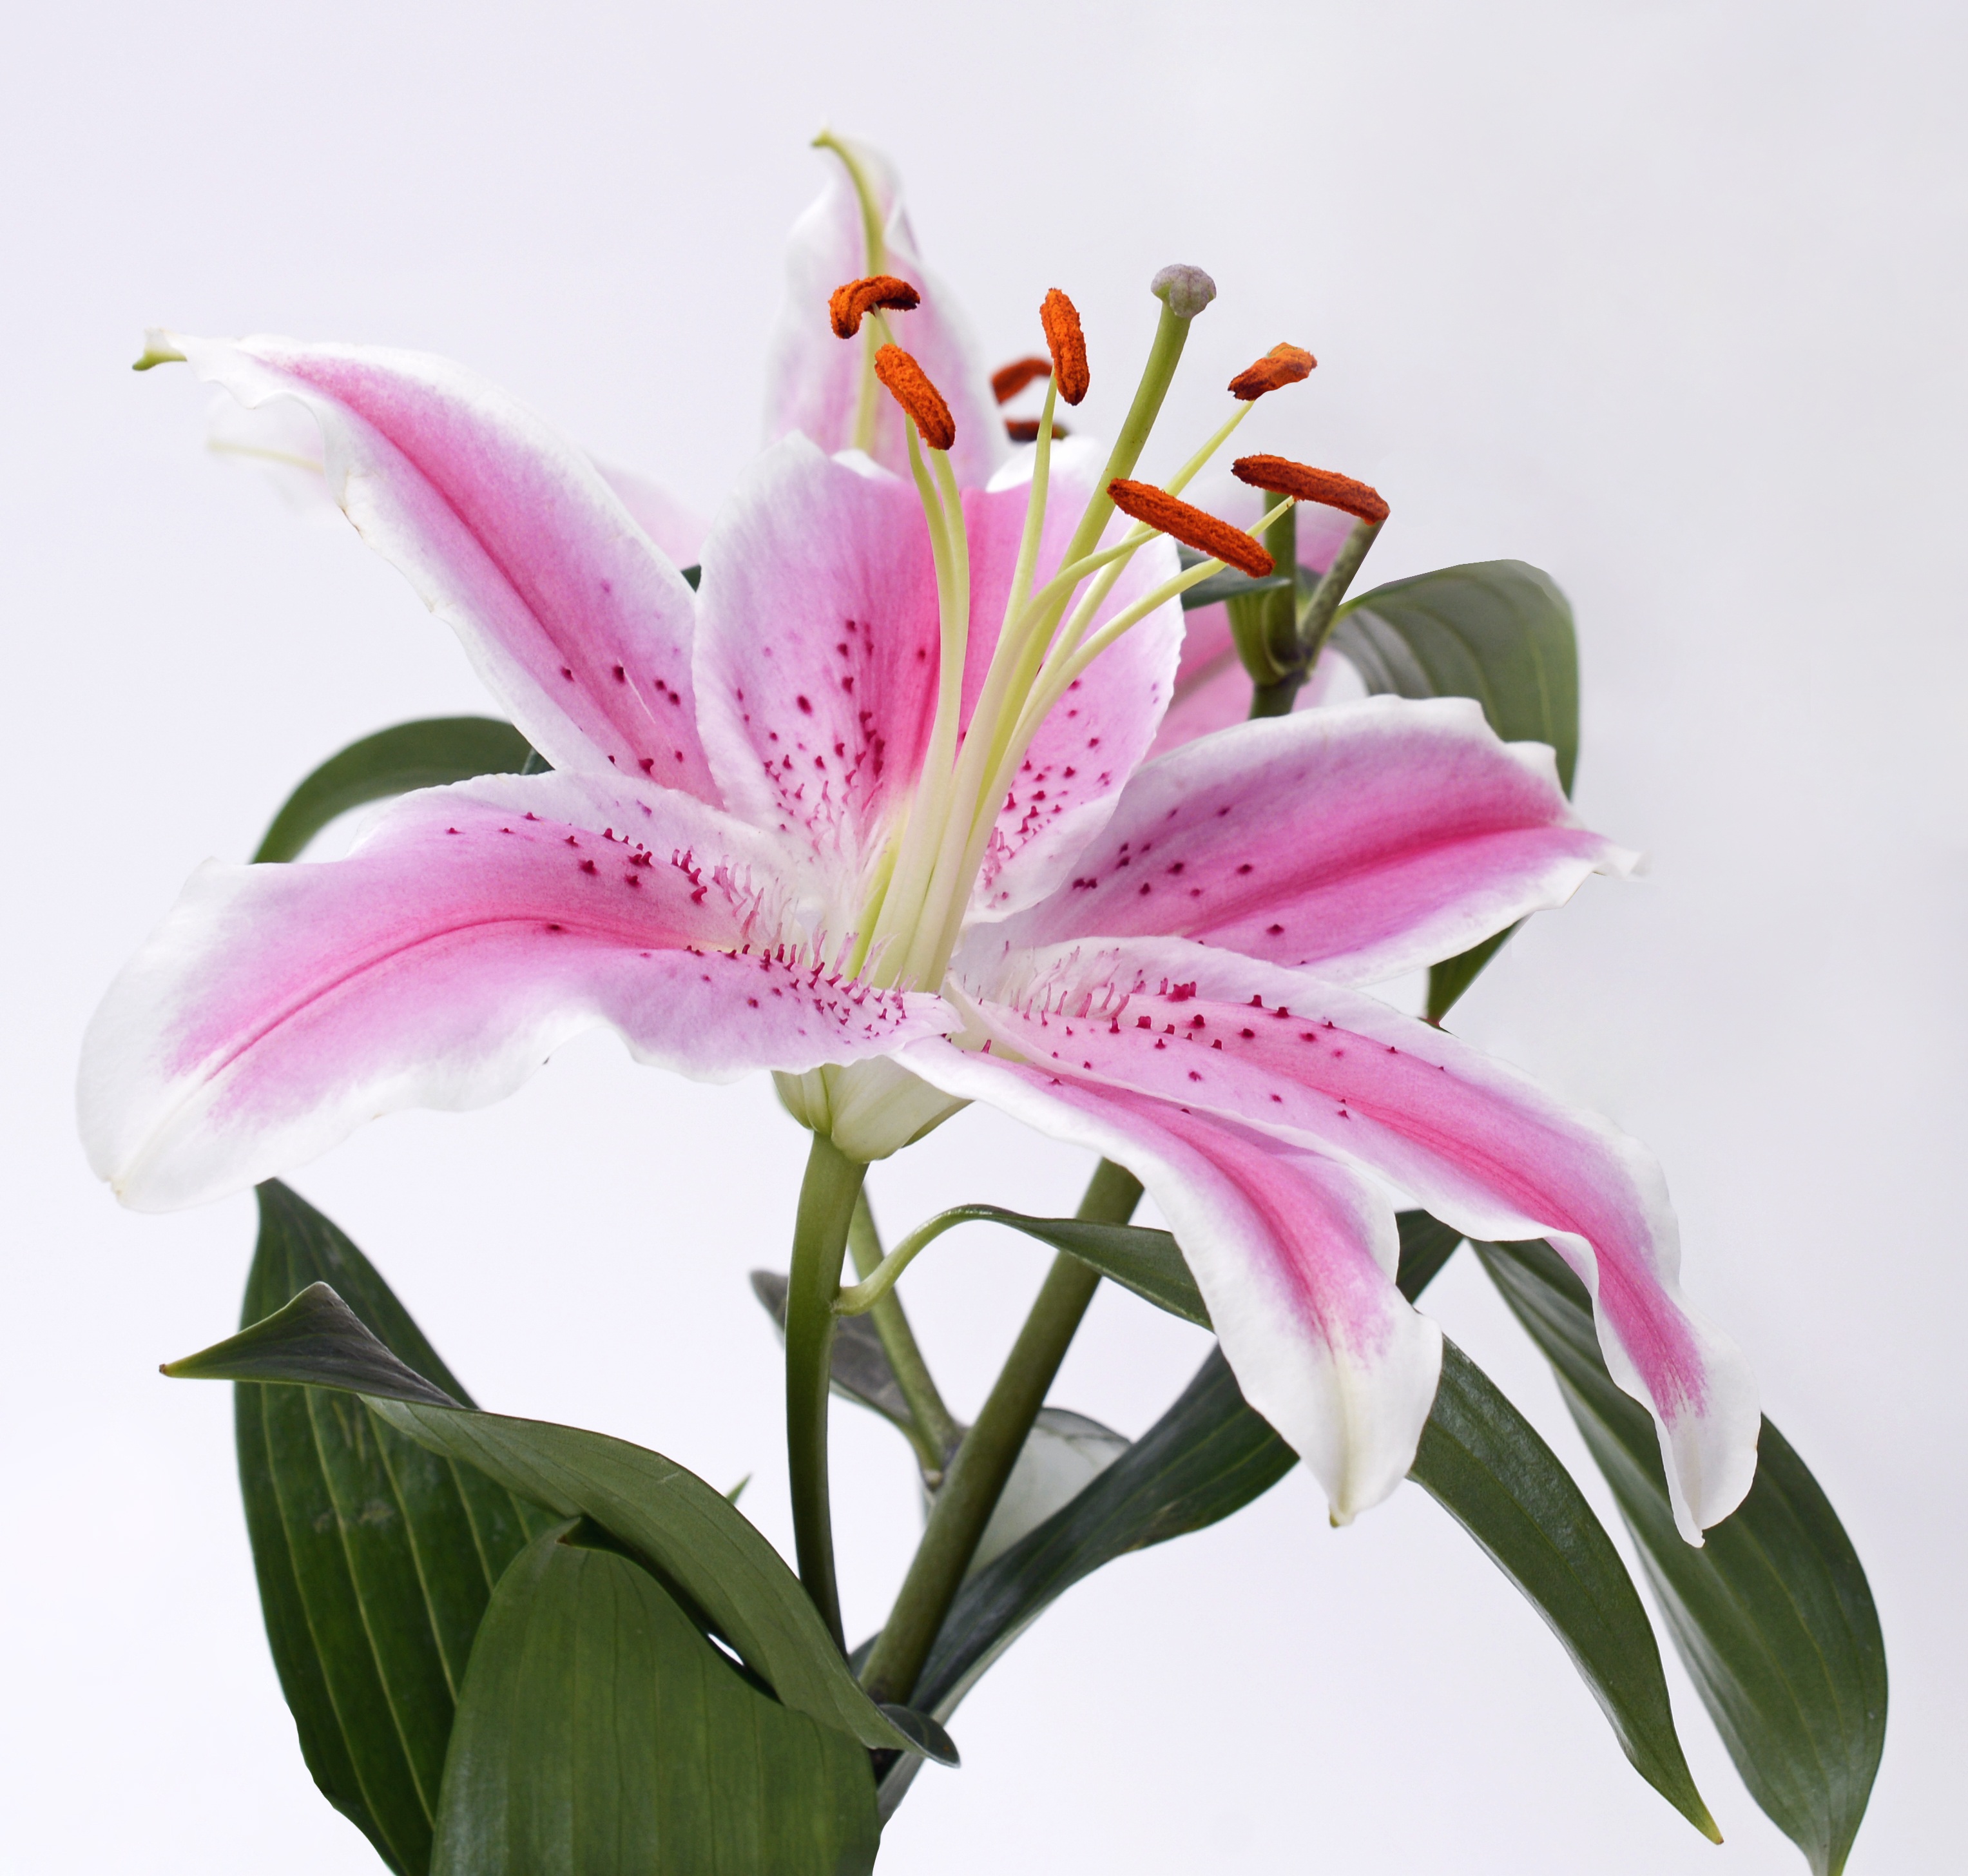
nature, blossom, plant, white, flower, petal, bloom, green, stamp, pink, close, flora, stamen, lily, floristry, pink flower, ornamental plant, flowering plant, ornamental flower, pink lily, flower bouquet, cut flowers, lily family, hippeastrum, cattleya, peruvian lily, land plant, amaryllis belladonna, alstroemeriaceae